Gillian B. Loeb

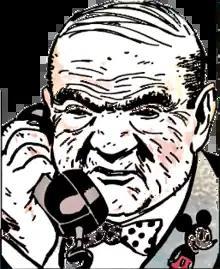
Gillian B. Loeb as seen in "Batman" #405 (March 1987). Art by David Mazzucchelli.

Gillian B. Loeb is a fictional character in the DC Universe who serves as an enemy to Batman's ally James "Jim" Gordon in DC Comics publications.